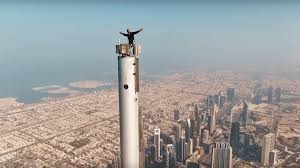
Landmark: Burj Khalifa